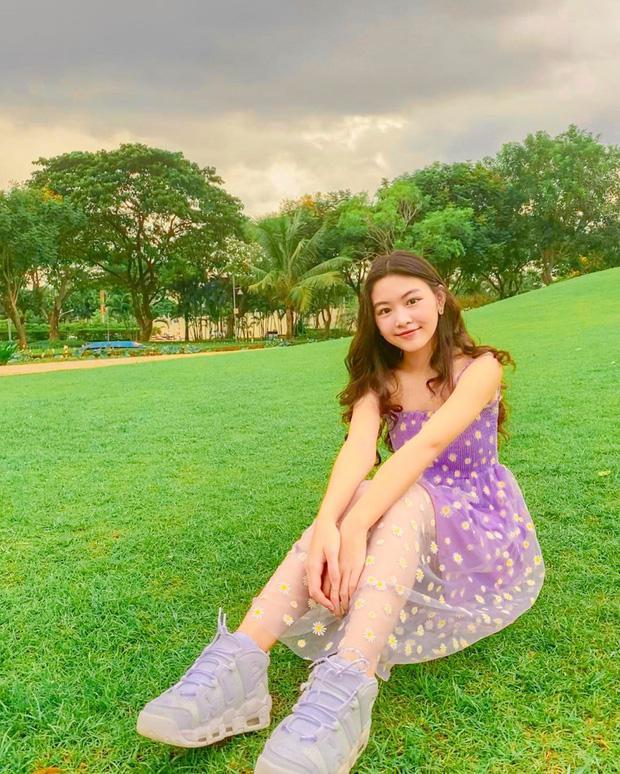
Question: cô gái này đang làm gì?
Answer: tạo dáng chụp ảnh